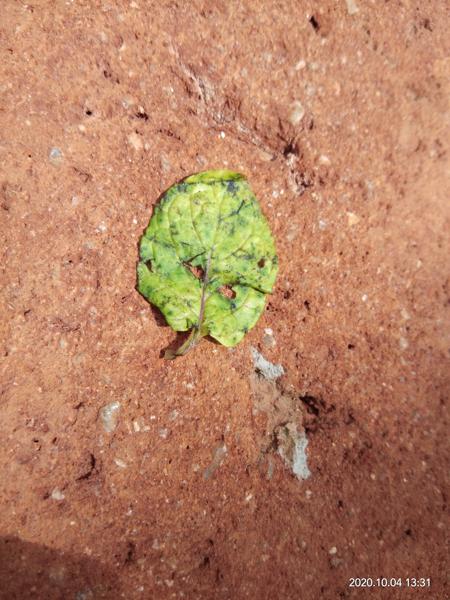
Plant: Mint